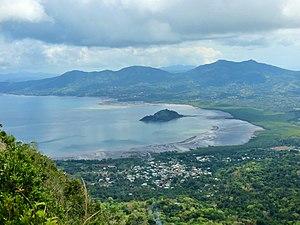
L'îlot Karoni, dans la baie de Bouéni, avec les villages de Tsimkoura et Chirongui, dans le sud-ouest de Mayotte. Prise de vue depuis le sommet du mont Choungui.
Chirongui est une commune française située dans le département et région d'outre-mer de Mayotte, peuplée de 8 920 habitants en 2017.
La baie de Bouéni est une baie de l'océan Indien formée par la côte sud-ouest de l'île principale de Mayotte, soit Grande-Terre.
Chissioua Karoni est un îlot de Mayotte, appartenant administrativement à Chirongui.